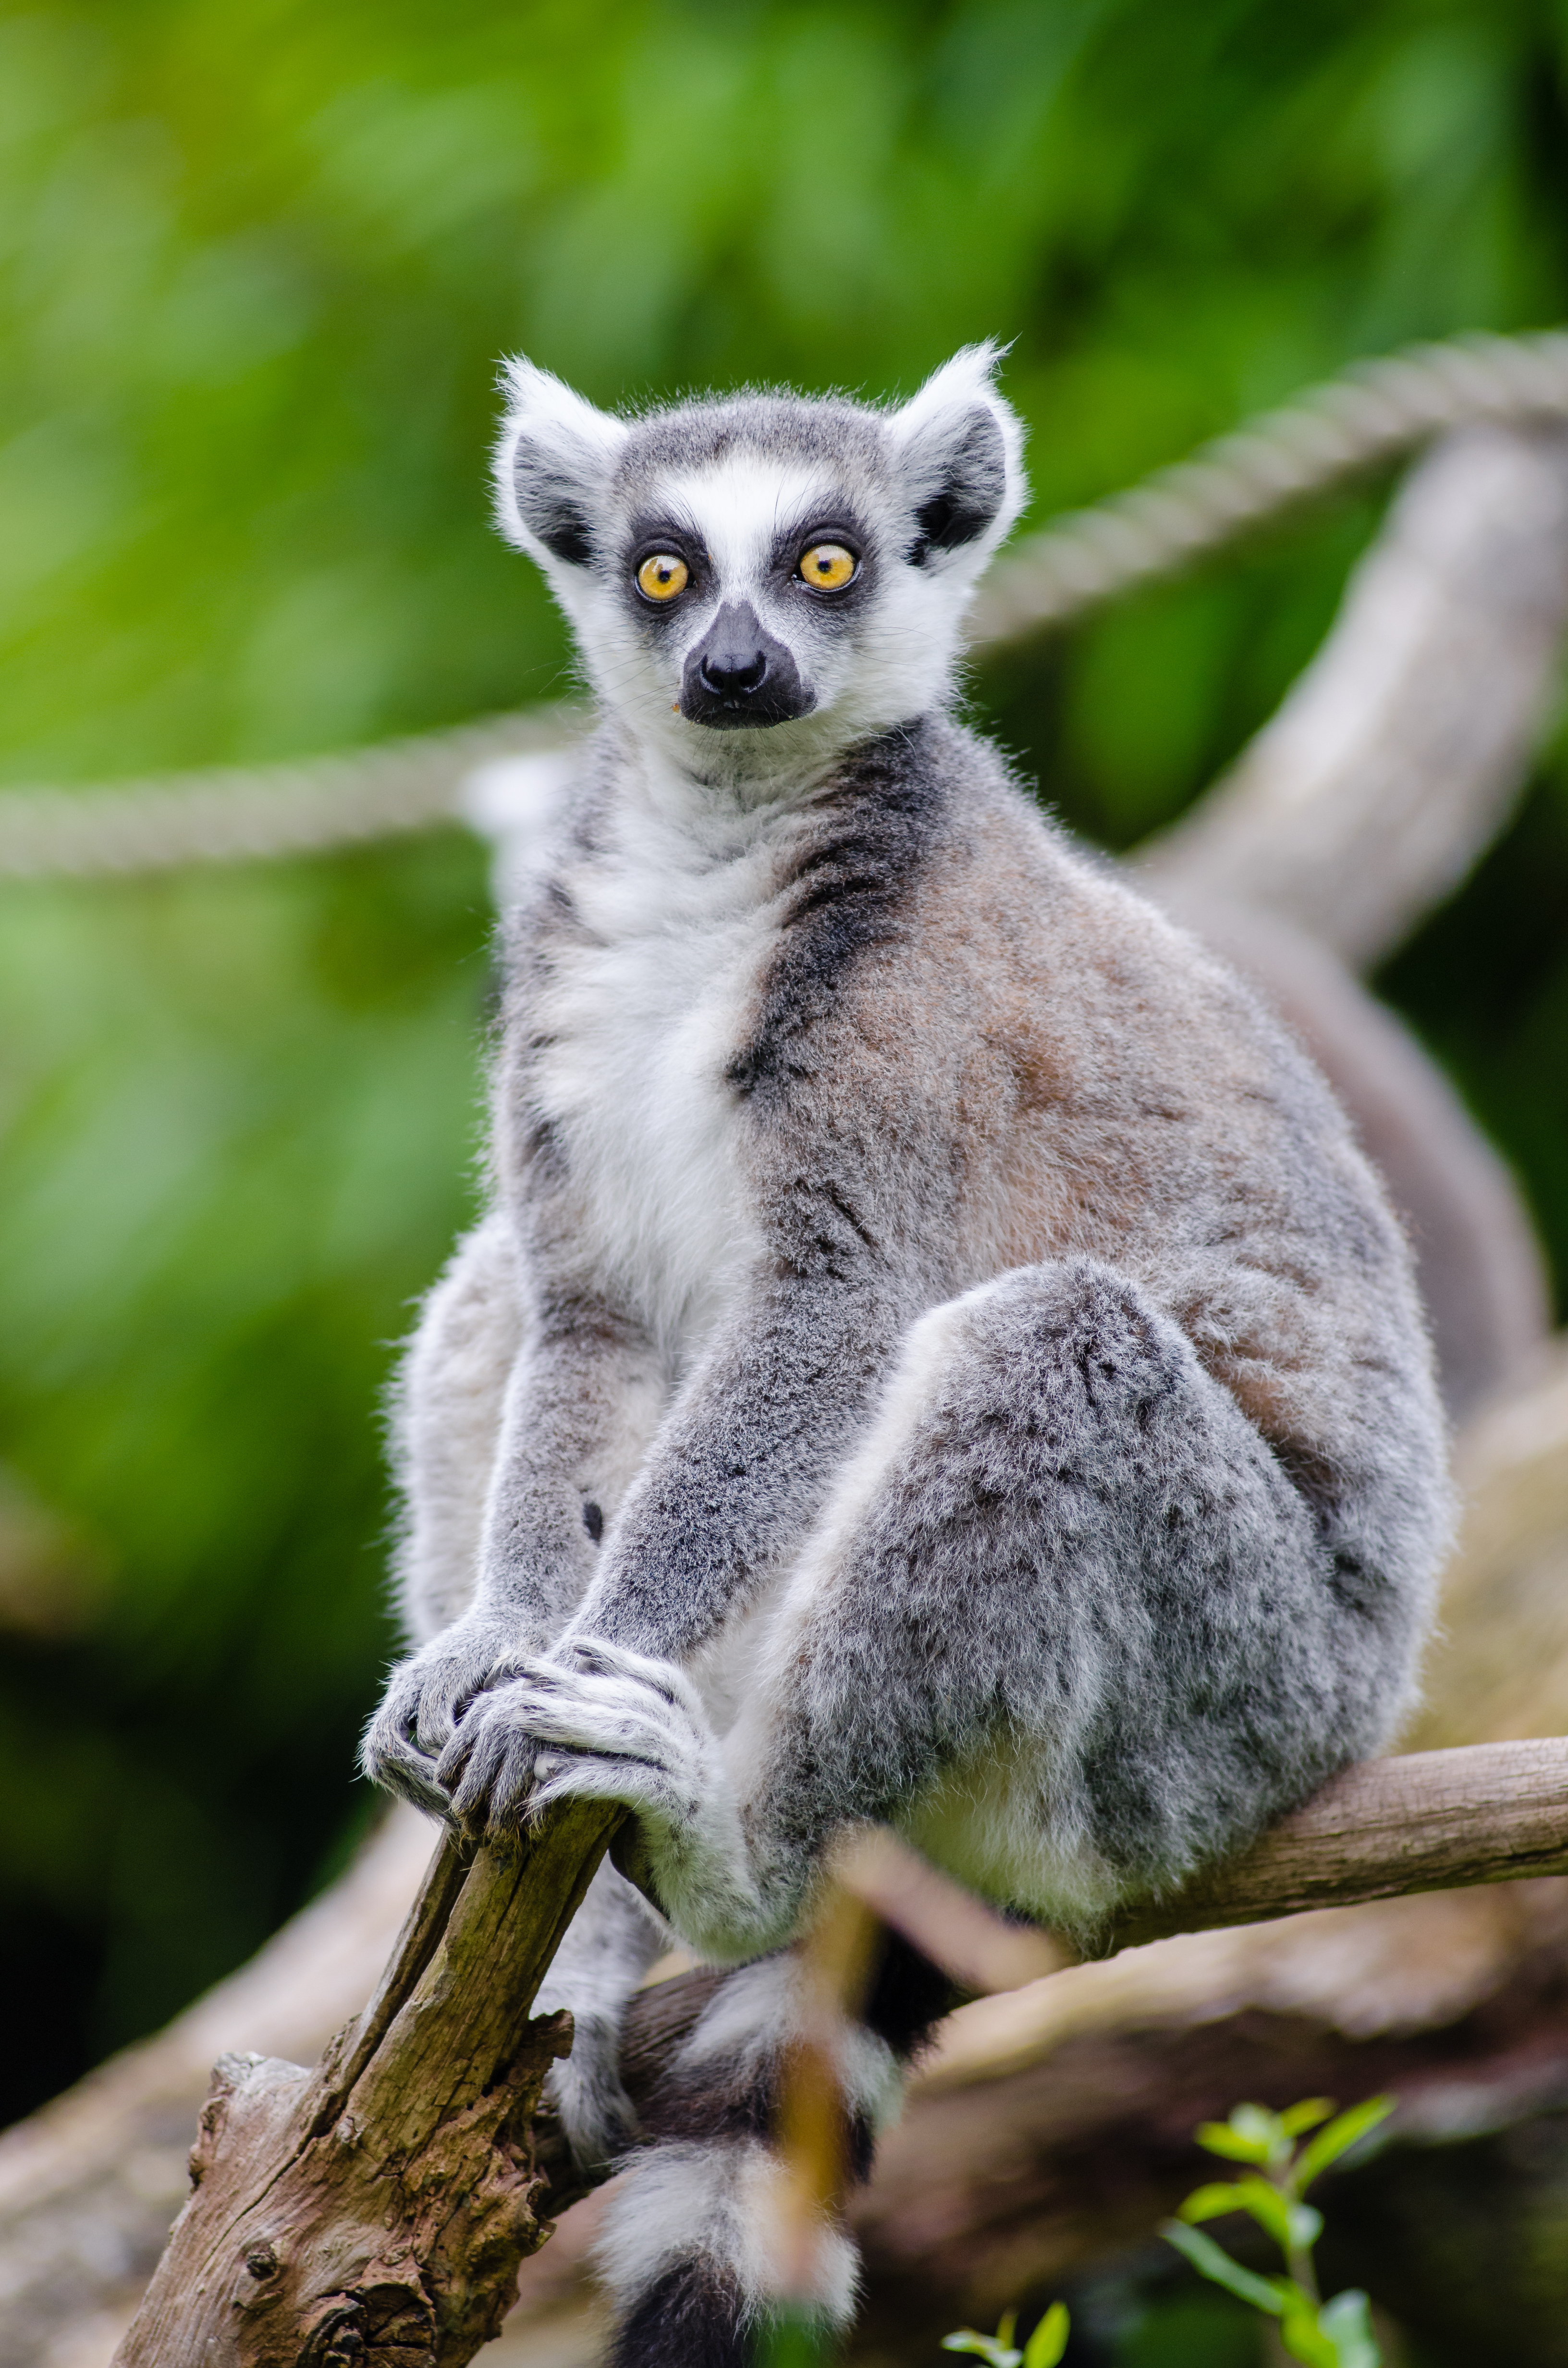
nature, animal, wildlife, zoo, mammal, fauna, primate, squirrel monkey, madagascar, vertebrate, lemur